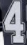
Number: 4